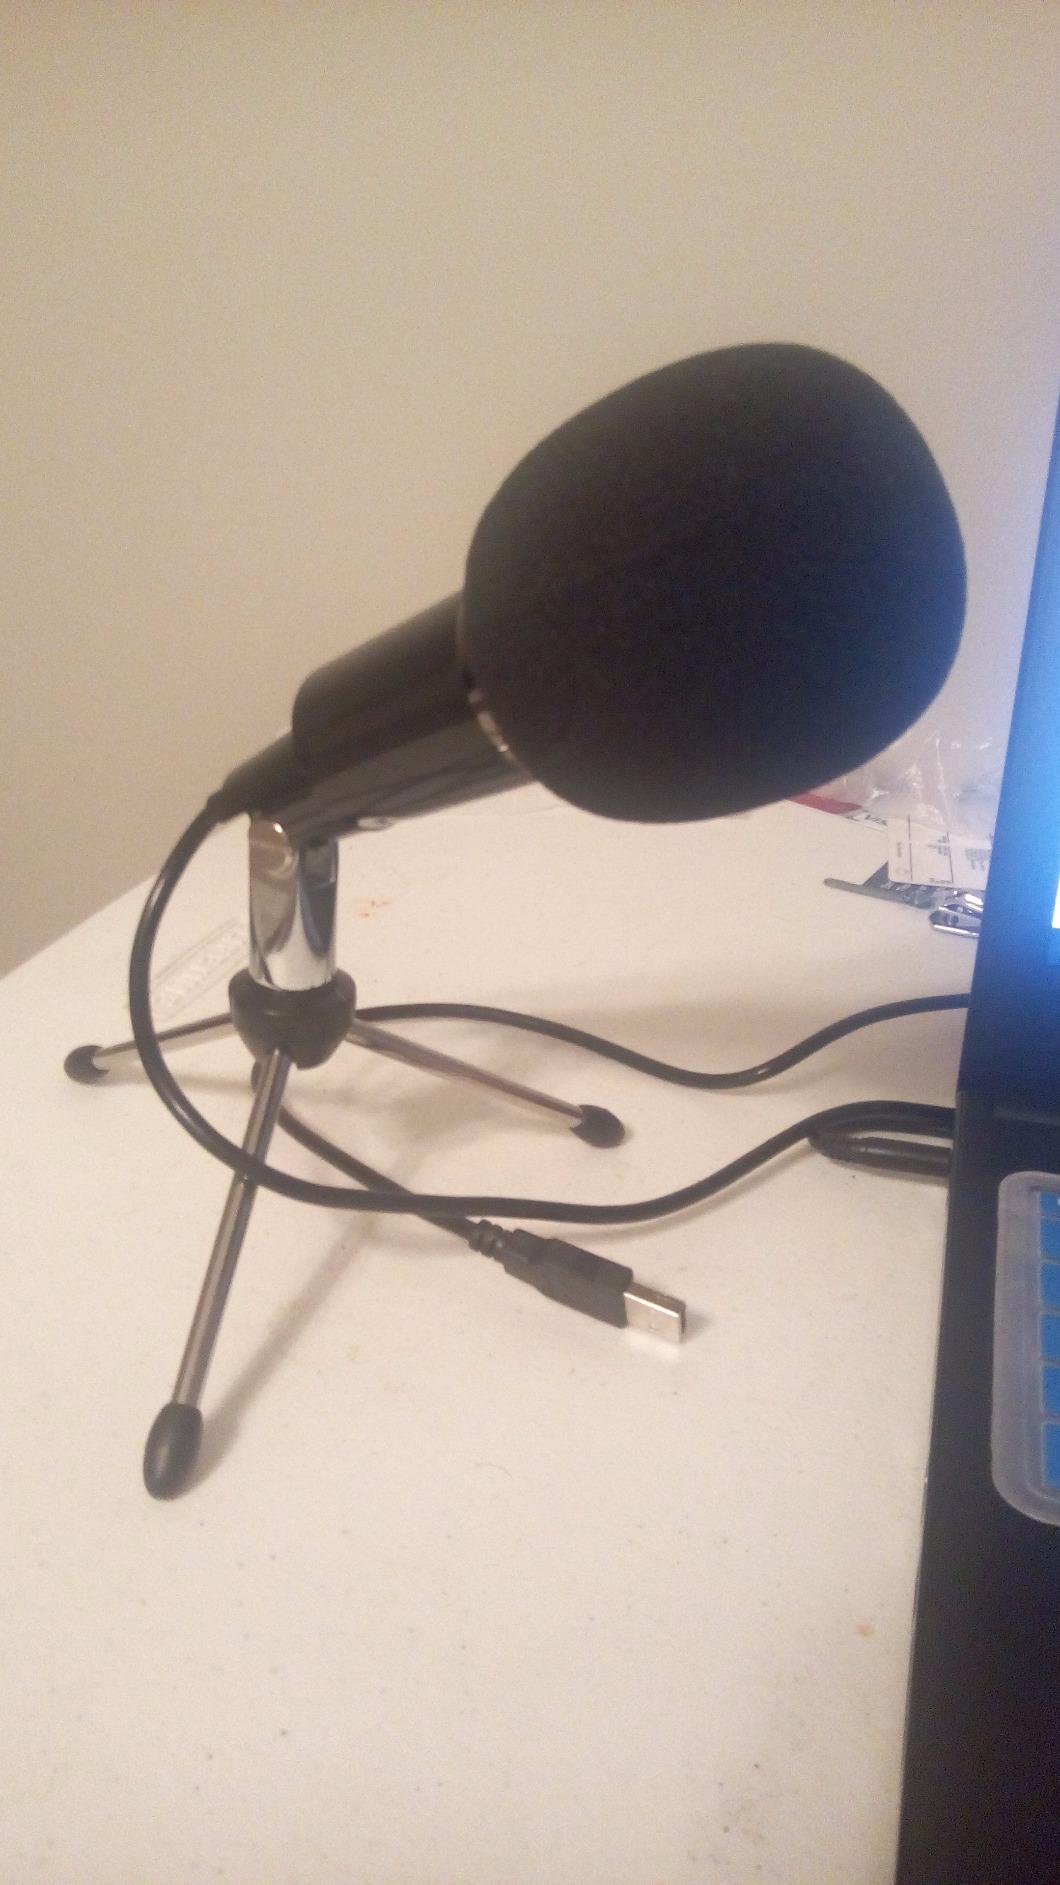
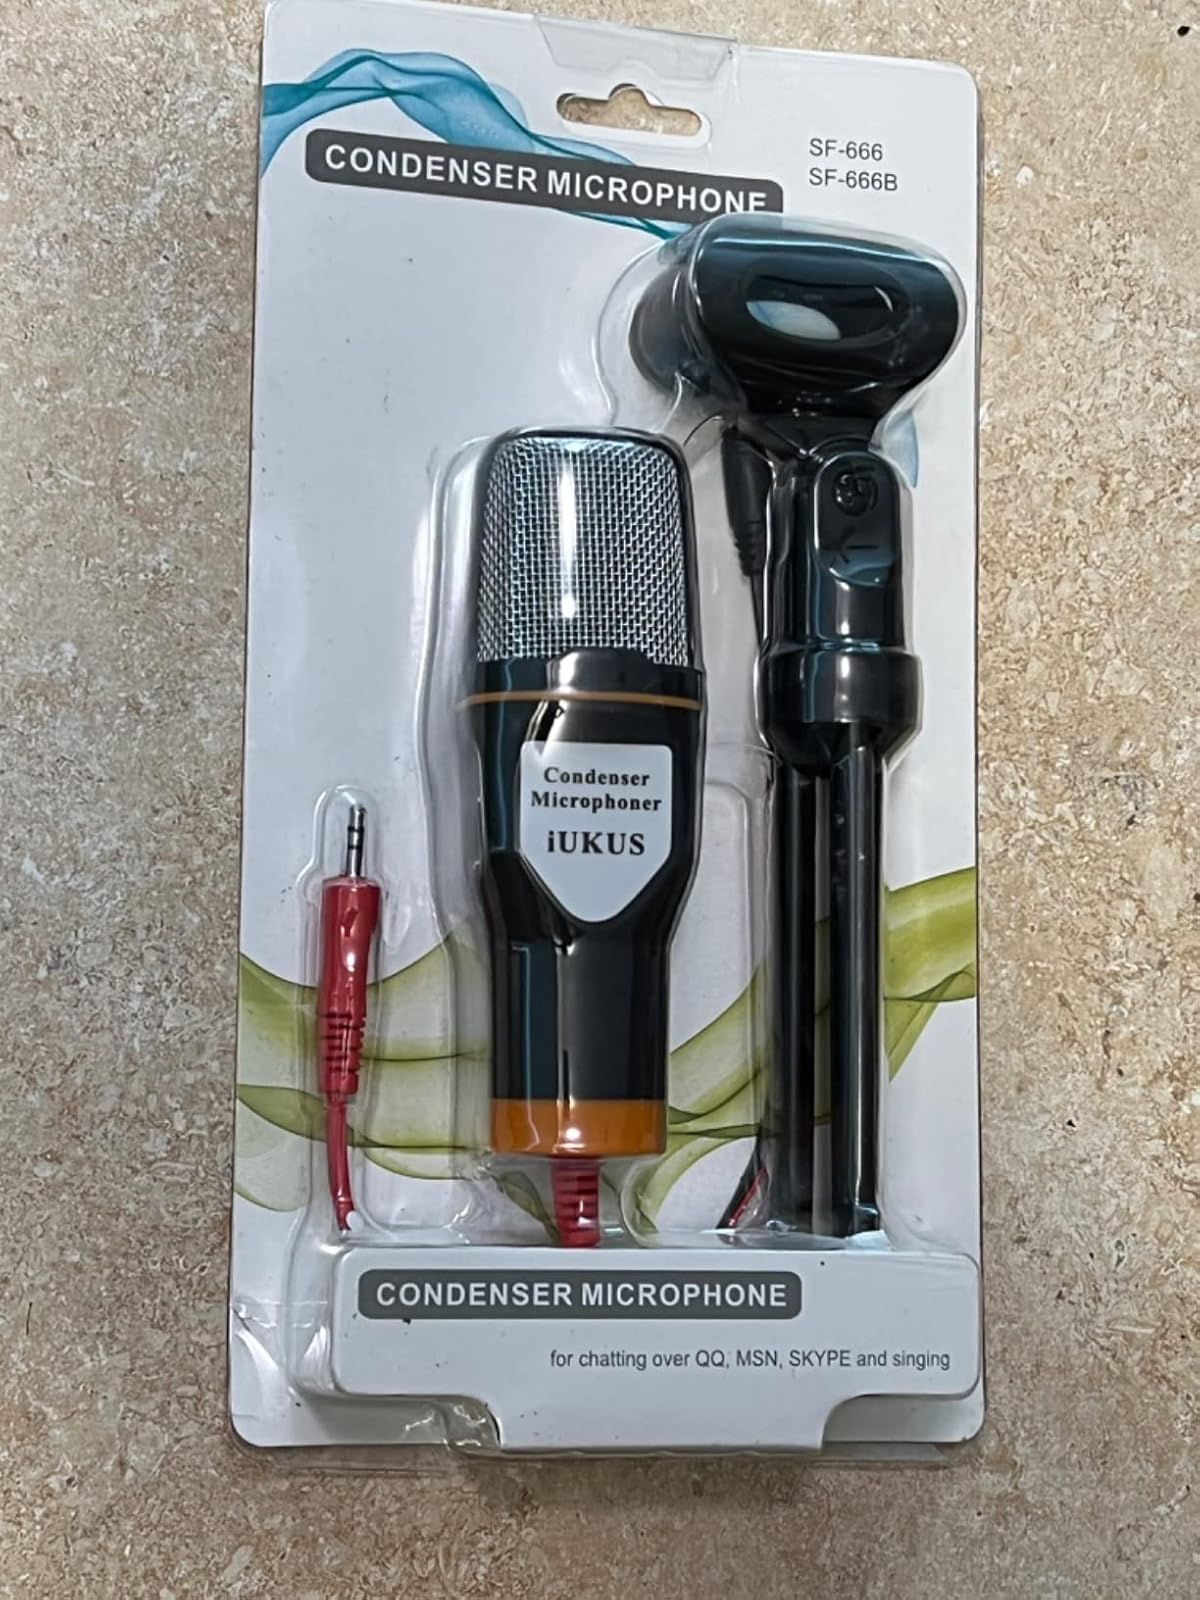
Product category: microphone
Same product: no